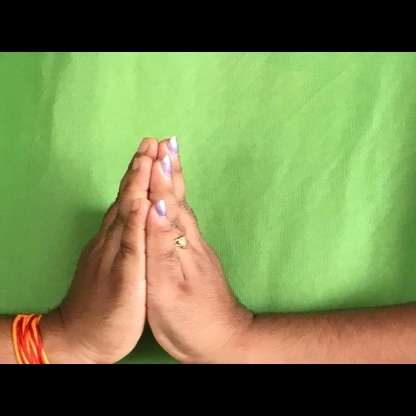
Mudra: Anjali